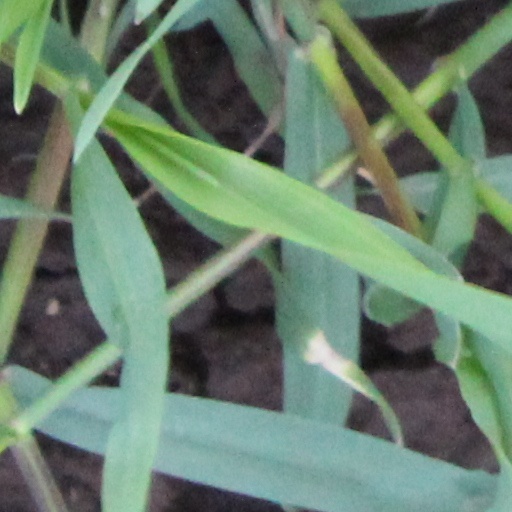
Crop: wheat